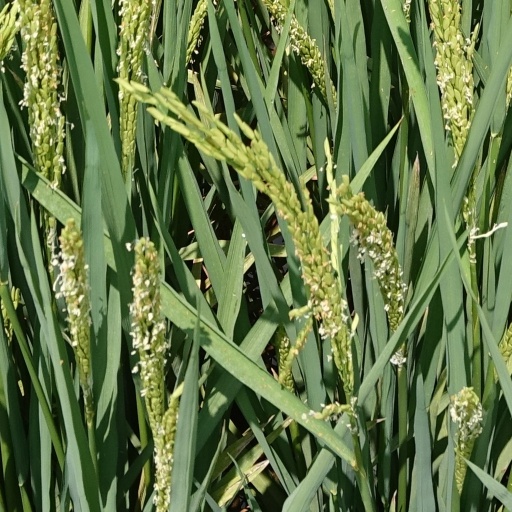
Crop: rice